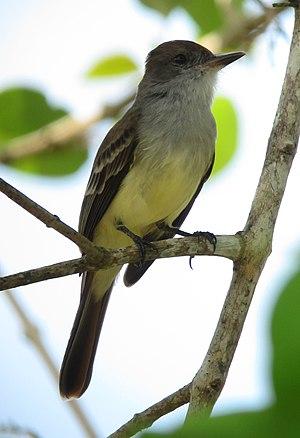
Le Tyran du Venezuela est une espèce de passereau de la famille des Tyrannidae.